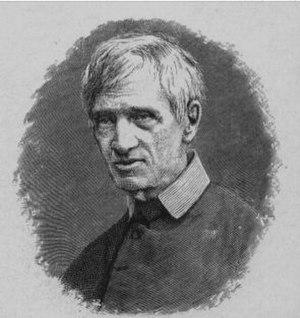
Adam Bede est le premier roman de l'écrivaine anglaise George Eliot, publié en 1859 alors qu'elle a trente-huit ans. Bien que déjà connue et respectée en tant qu'intellectuelle et auteur, George Eliot, de son vrai nom Mary Ann Evans, préfère rester anonyme. Le roman est immédiatement apprécié pour son réalisme et sa description de la vie rurale. Andrew Sanders rapporte que la reine Victoria elle-même, conquise par sa lecture, passa commande de deux tableaux illustrant certaines scènes.